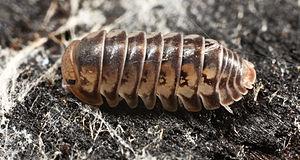
Les Armadillidae constituent une famille de cloportes et sont donc des crustacés terrestres de l'ordre des Isopodes.